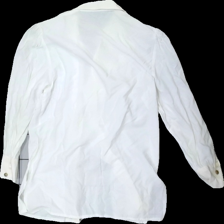
View: back
Type: Blouse
Category: Ladies
Brand: Missing
Colors: White
Material: 67% Viscose 33% Polyester
Cut: Tight
Season: All
Trend: 80s
Price range: 100-150
Recommended usage: Reuse
Description: White 80s blouse